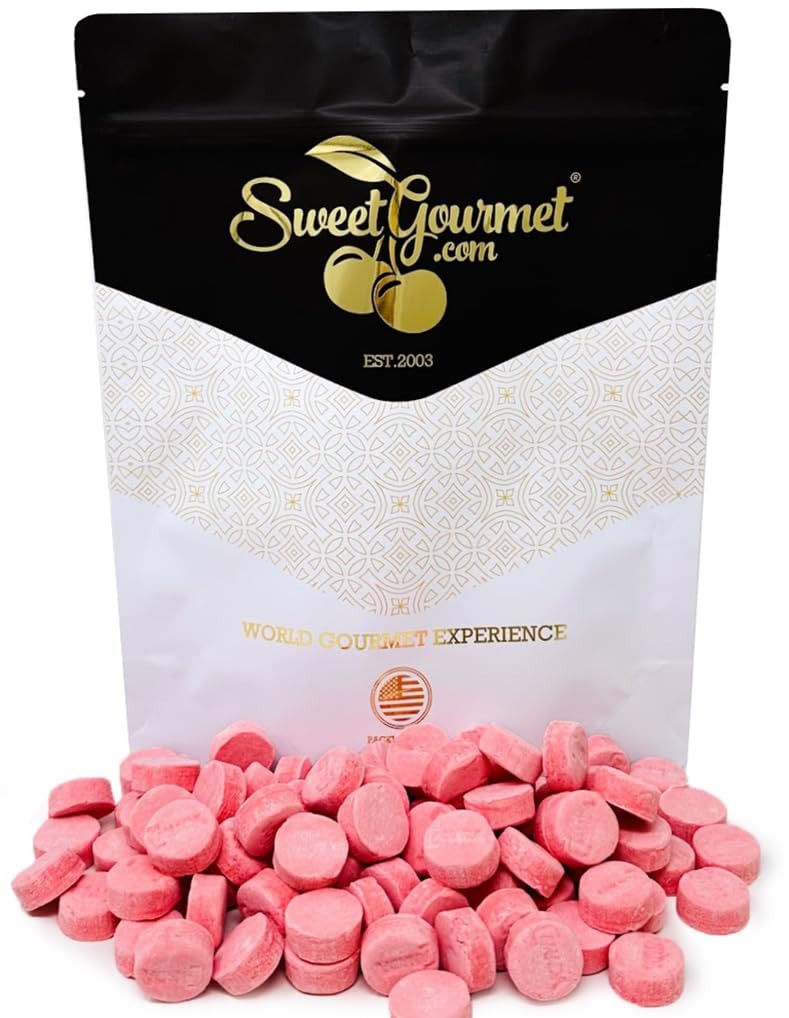
Item Name: SweetGourmet Pink Wintergreen Lozenges | Canada Mints Bulk Candy | 1 Pound
Bullet Point 1: TRADITIONAL RECIPE: Classic wintergreen lozenges crafted using an original family recipe that has stood the test of time
Bullet Point 2: DISTINCTIVE FLAVOR: Premium wintergreen taste offers a refreshing and long-lasting minty experience
Bullet Point 3: PERFECT FORMATION: Each piece is carefully shaped to provide a consistent size and smooth texture
Bullet Point 4: BULK PACKAGING: Ideal for candy dishes, special events, or keeping a steady supply of your favorite mints
Bullet Point 5: QUALITY STANDARDS: Manufactured with superior quality control to ensure consistency in taste and texture
Bullet Point 6: Net Wt.: 16oz (453g). Packed in resealable Zip-Lock Stand Up Pouches. Approx 130 pieces per pound
Product Description: Indulge in the timeless charm of these classic pink wintergreen lozenges, crafted from a cherished family recipe that has stood the test of time. Each perfectly formed mint delivers a refreshing wintergreen flavor that lingers delightfully on your palate. These traditional Canada mints combine superior quality standards with exceptional taste, making them a perfect treat for any occasion. Whether you're looking to freshen your breath or simply enjoy a classic candy experience, these bulk mints offer consistent quality and authentic wintergreen taste in every piece. The distinctive pink color adds a charming touch to these time-honored confections, while their long-lasting flavor profile makes them a satisfying choice for mint enthusiasts. Perfect for sharing at parties, keeping in your desk drawer, or enjoying as a sweet treat throughout the day.
Value: 16.0
Unit: Ounce

Price: 14.19